Edward Adamson

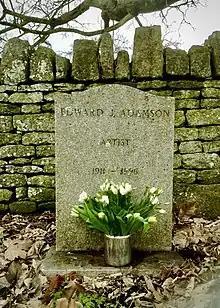
Edward Adamson interred at Ashton Chapel

After his retirement, Adamson opened a gallery on Miriam Rothschild (1908–2005)'s Ashton Wold estate in 1983, where the Adamson Collection was held until 1997. Rothschild was a friend and supporter of Adamson and Timlin, and a Trustee and subsequently Patron of the Adamson Collection Trust. The Adamson Collection Trust had been established in 1978 to promote research into Art Therapy, Adamson's work and the Collection. Adamson was the Collection's Curator until his death. Timlin was chair from 1997 to 2004, and David O'Flynn (b. 1960), a psychiatrist at Lambeth Hospital (a Trustee since 1997) was chair from July 2004 to August 2024. The writer and artist Rose Ruane (b. 1977) was elected chair on 6 August 2024.